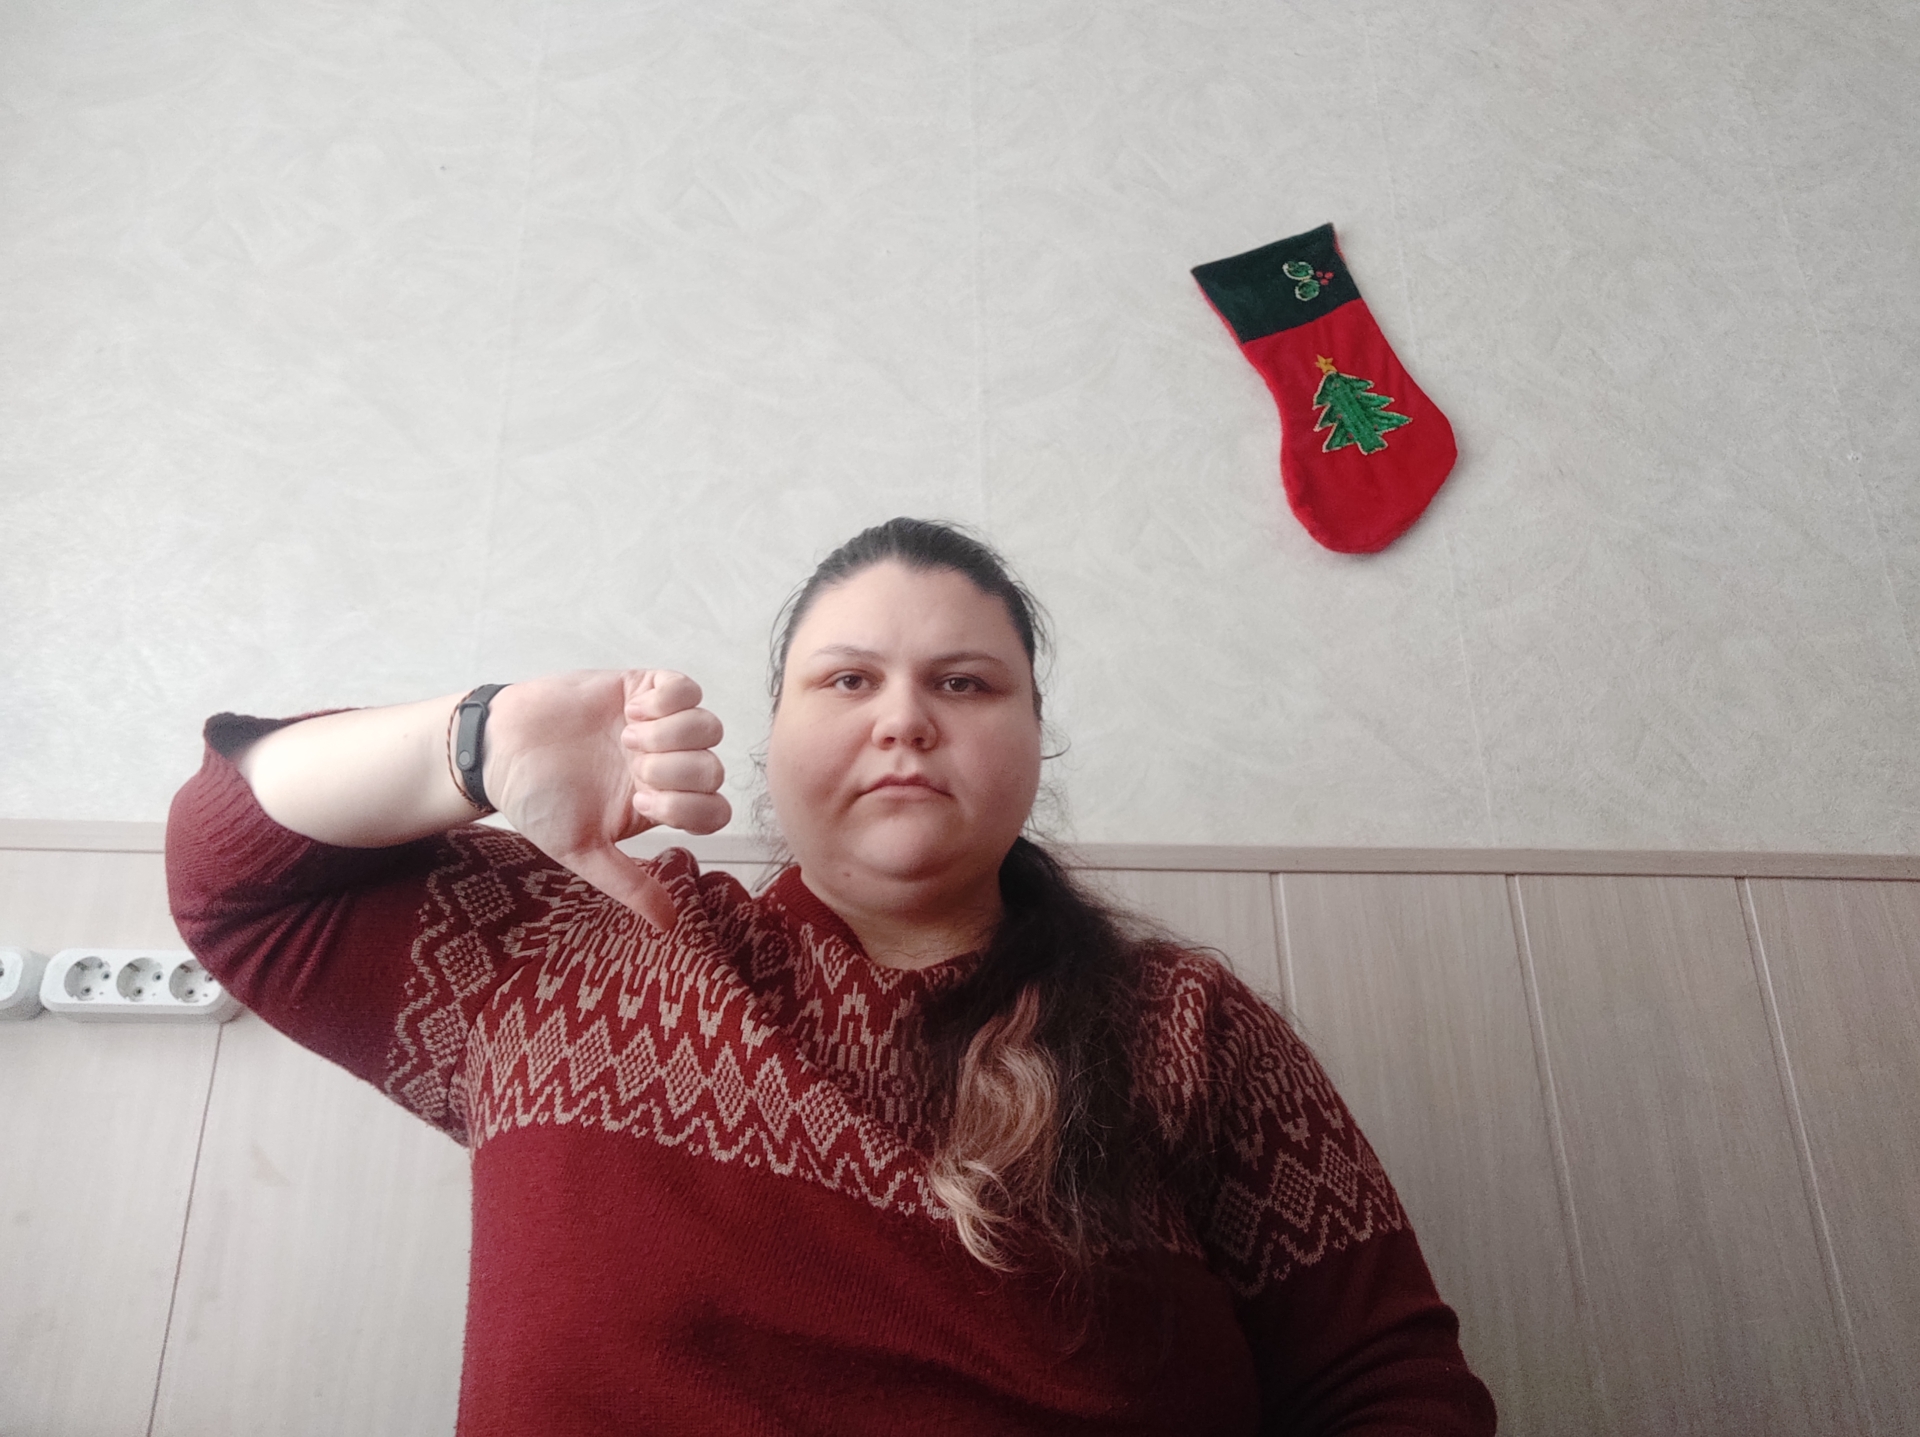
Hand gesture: dislike